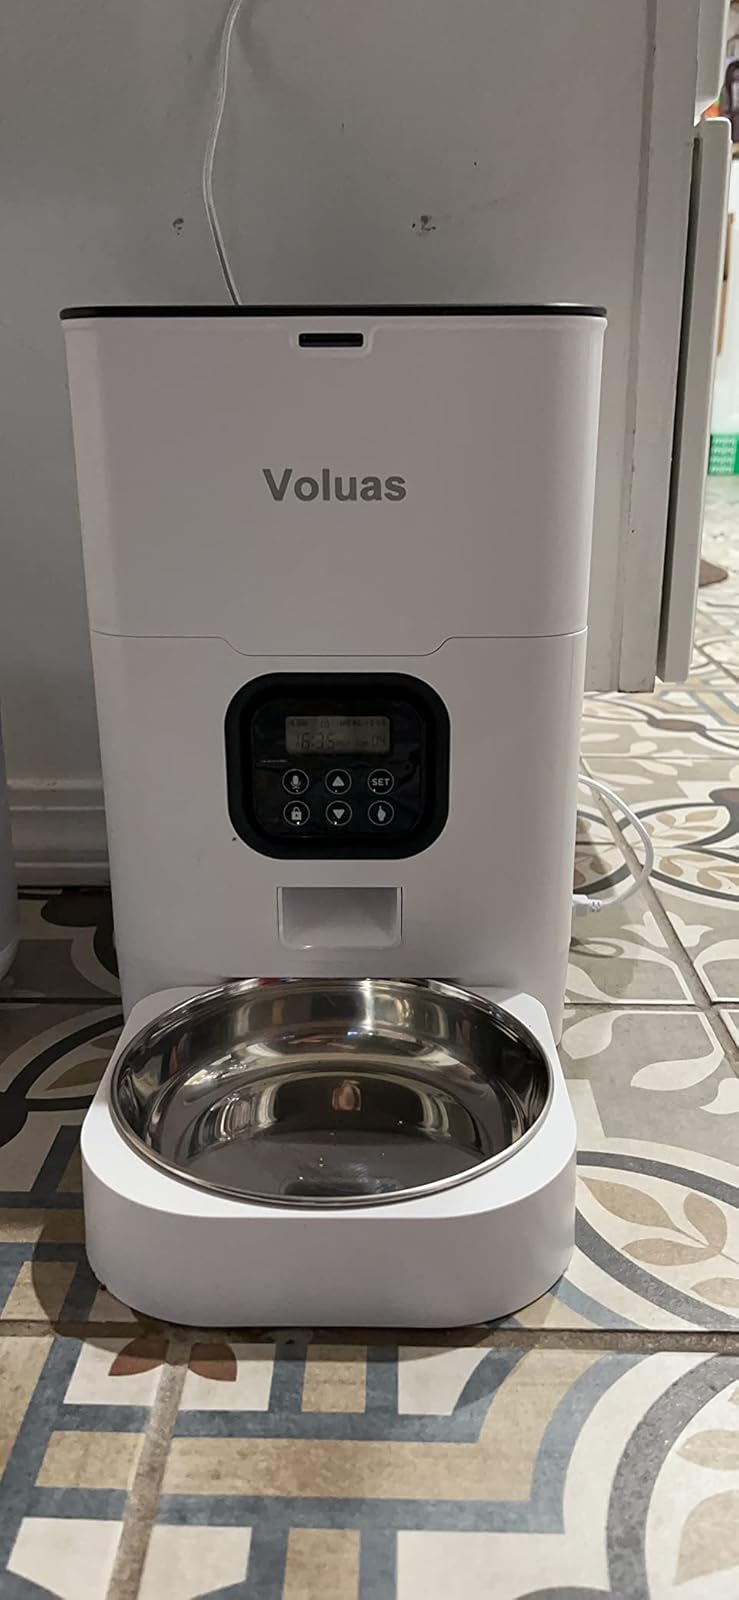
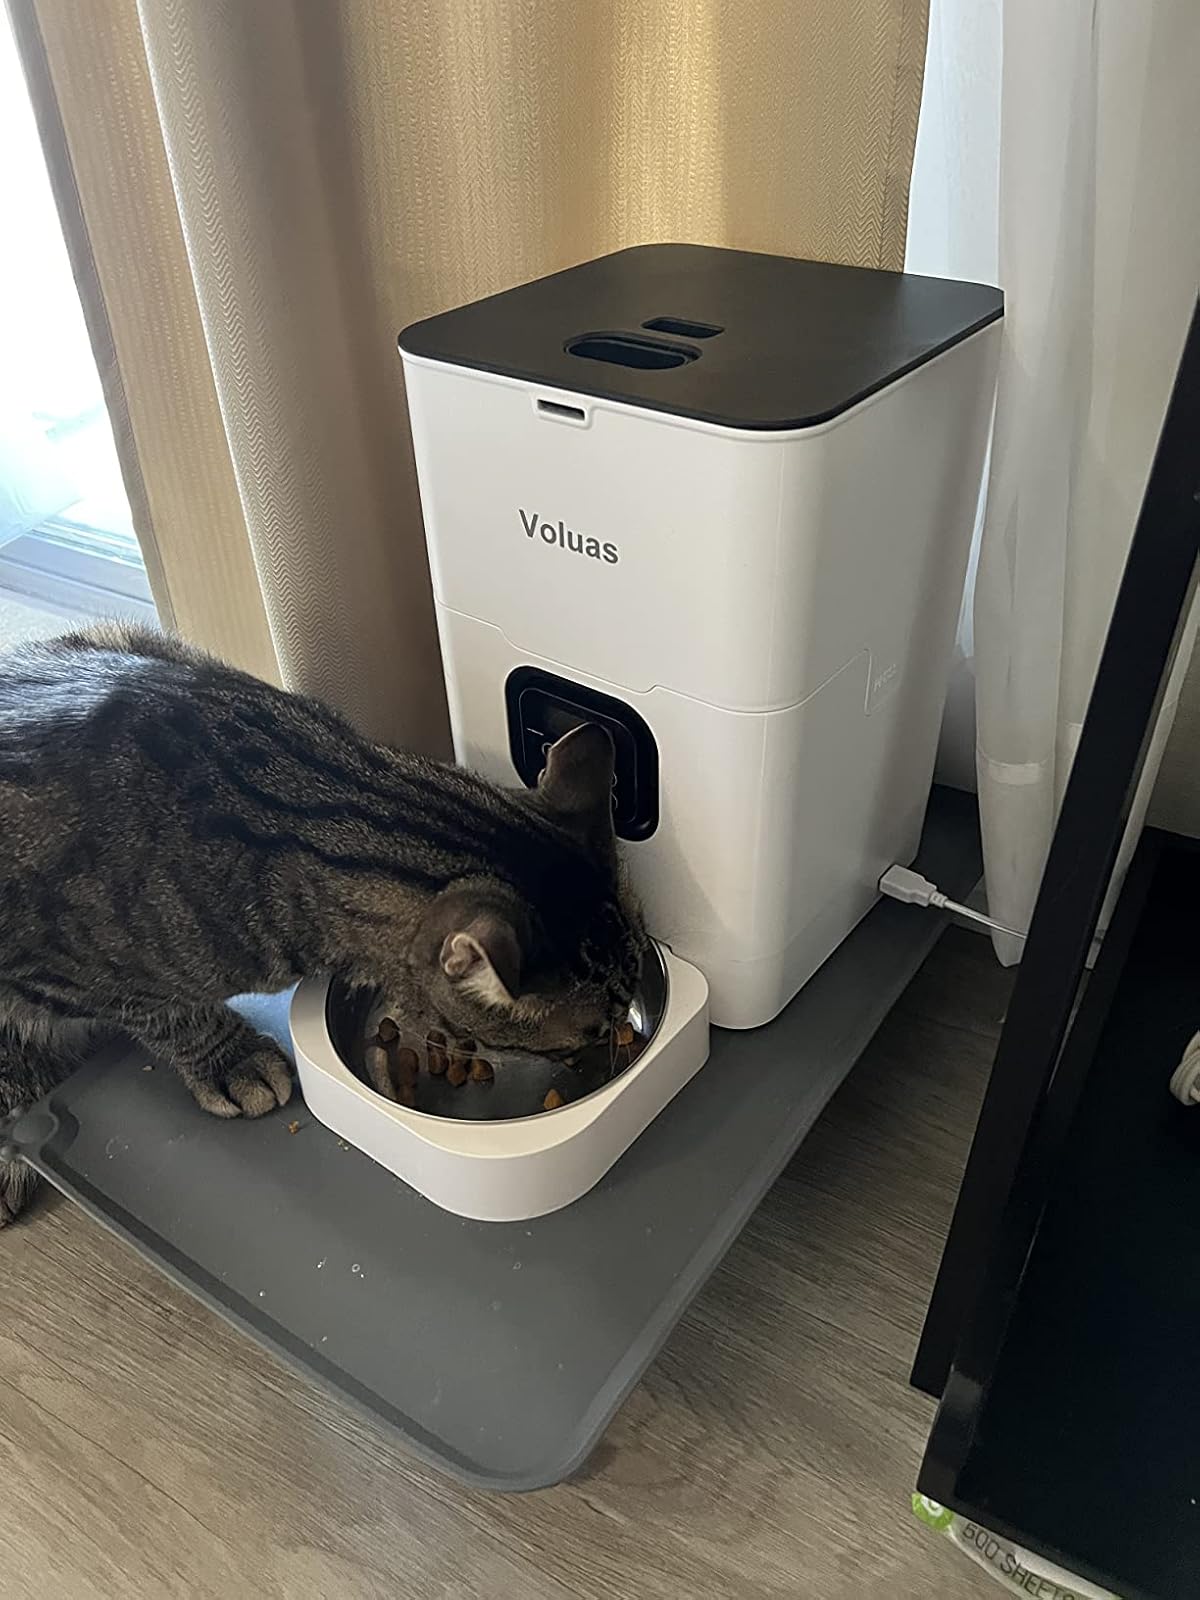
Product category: items_feeder
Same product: yes